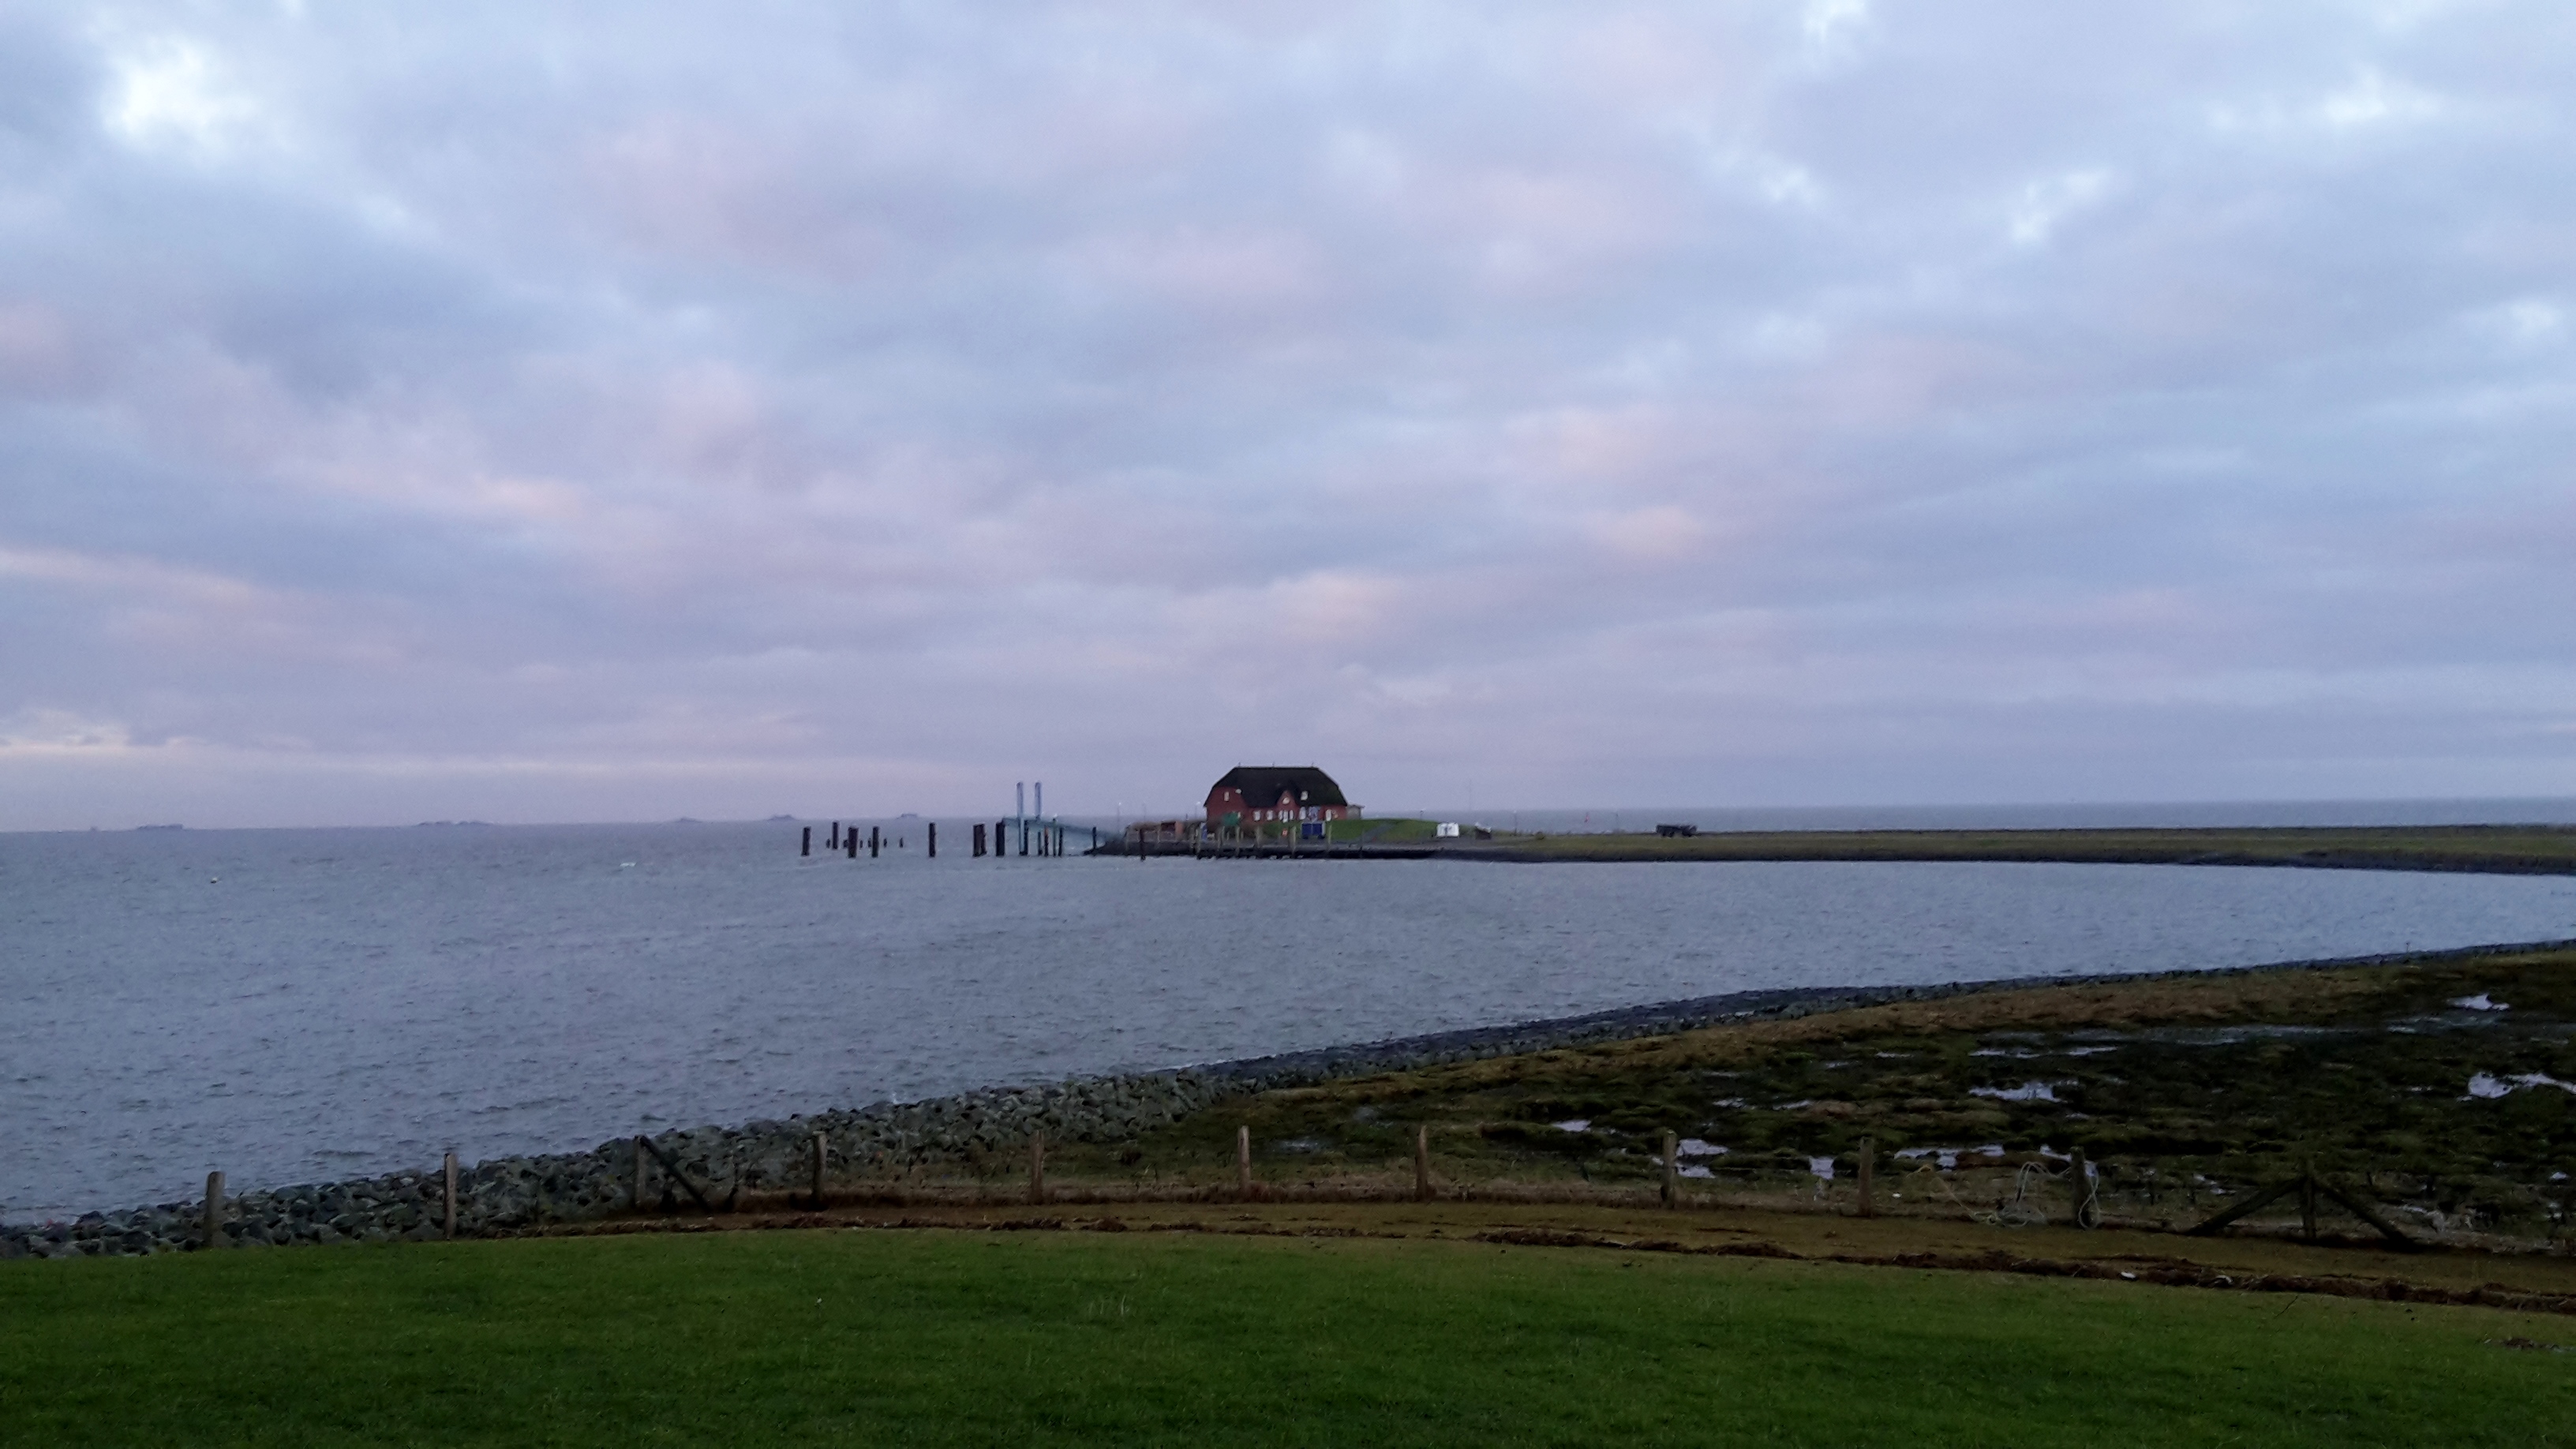
natural, body of water, sky, sea, coast, shore, coastal and oceanic landforms, loch, headland, grass, horizon, bay, ocean, river, cloud, lake, reservoir, hill